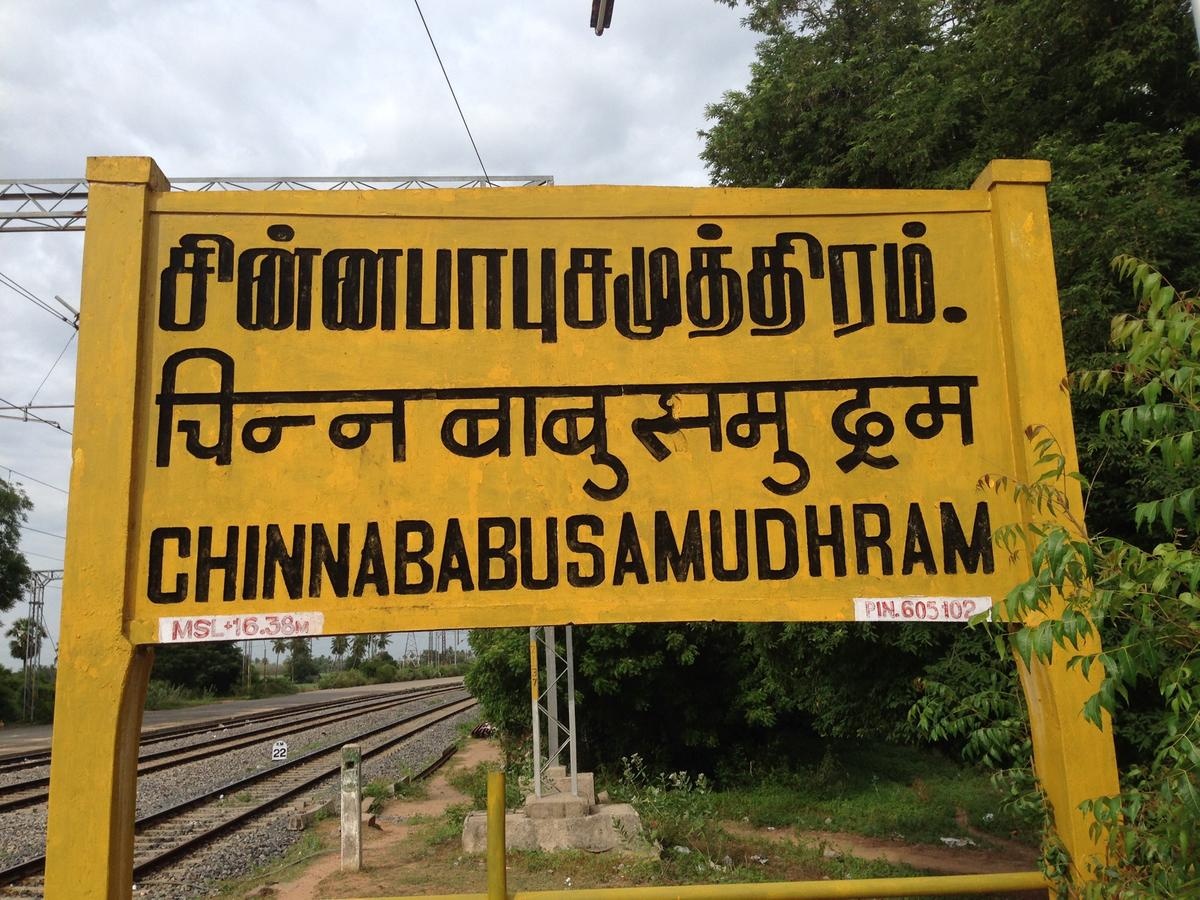
Chinna Babu Samudram railway station